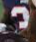
Number: 3